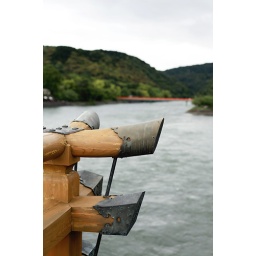
on the bridge over the uji river